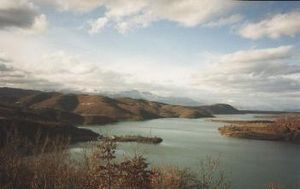
Debar
Debar-søen i 1996
Debar er en lille by i Makedonien, og ligger 131 km fra hovedstaden Skopje, 71 km fra byen Gostivar og 52 km fra byen Struga, i en højde af 625 m over havets overflade.